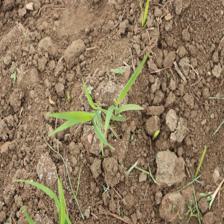
Label: Sorghum